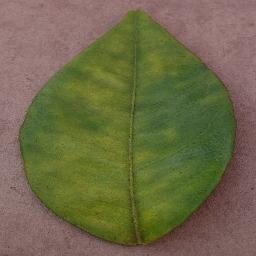
Label: Orange___Haunglongbing_(Citrus_greening)